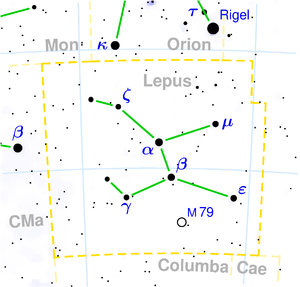
Ulven
Stjernebilledet Ulven (Lupus).
Ulven er et stjernebillede på den sydlige himmelkugle.